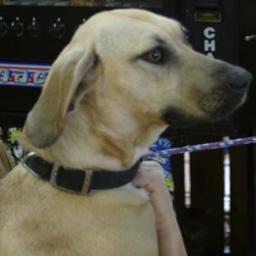
Animal: dogs